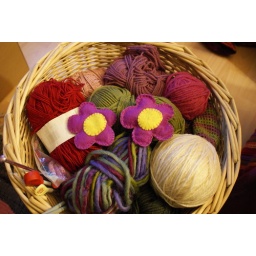
I found over 30 moth cocoons in my basket with wool! :o( so I made these flowers to protect it.